Sport in New Zealand

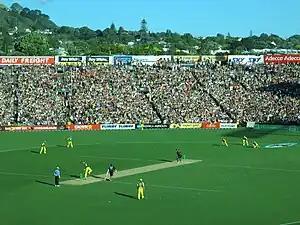
Australia vs New Zealand at Eden Park

Cricket is the national summer sport and the second most popular sport in New Zealand, which is one of twelve countries competing in Test match cricket. The provincial competition is not nearly as widely followed as rugby.